Kseniya Simonova

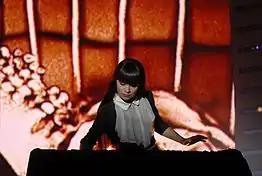
A sand story by Simonova

Paskar suggested to Simonova that she should enter the competition "Ukraine's Got Talent." The prize was ₴1 million, the equivalent of US$110,000, and she decided to participate.